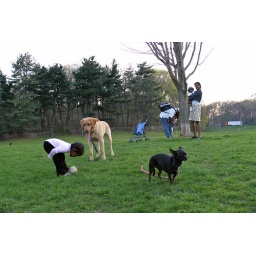
Brutus is playing with some girl in the park. And Bebe is the little black one.